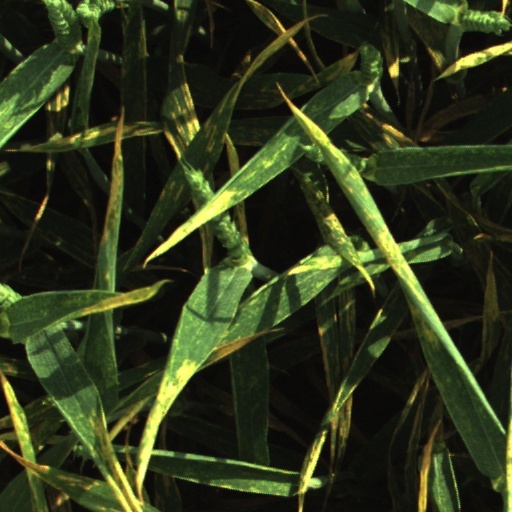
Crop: wheat